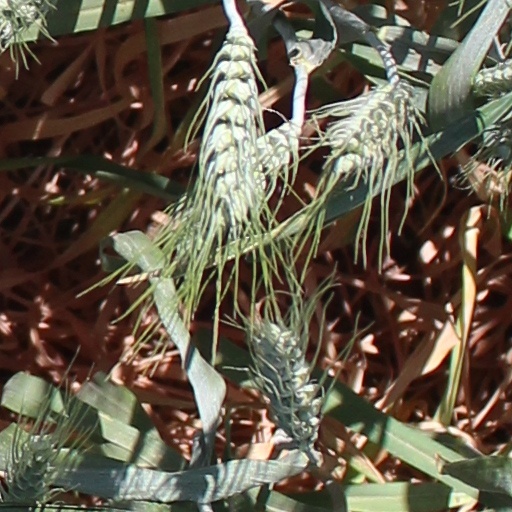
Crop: wheat